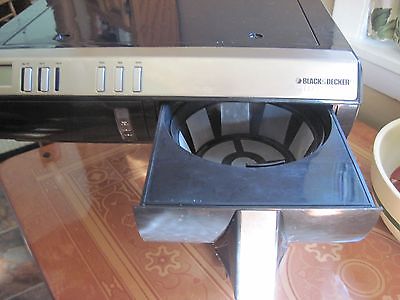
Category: coffee maker